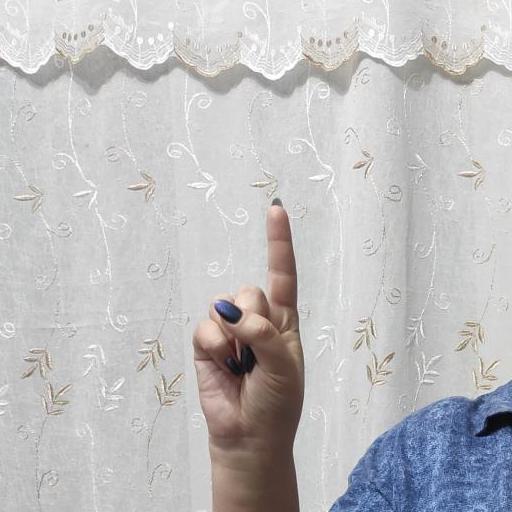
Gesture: one